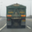
Label: truck